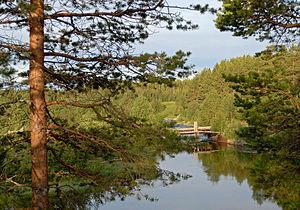
La Viala est une rivière de Russie de 35 km de long qui coule dans le sud-ouest de la péninsule de Kola.